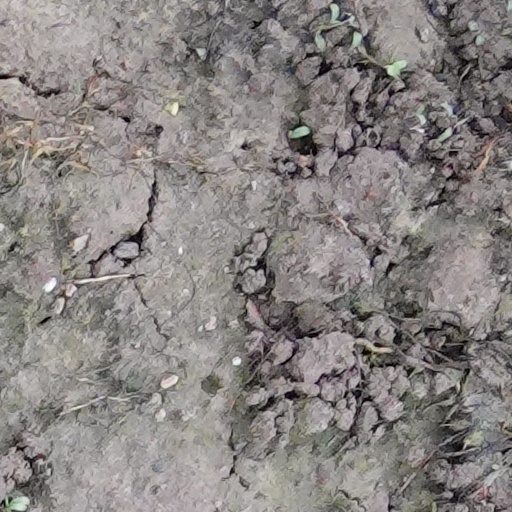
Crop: wheat